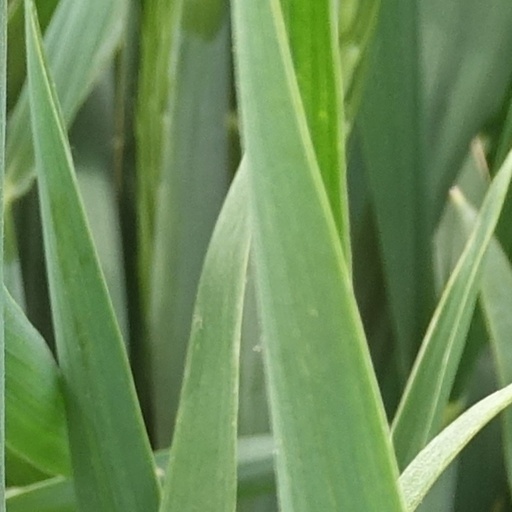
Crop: wheat